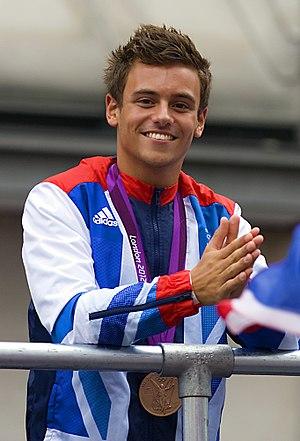
Tom Daley, né le 21 mai 1994 à Plymouth, est un plongeur britannique, spécialiste de la plateforme de 10 mètres, et plusieurs fois champion du monde et d'Europe.